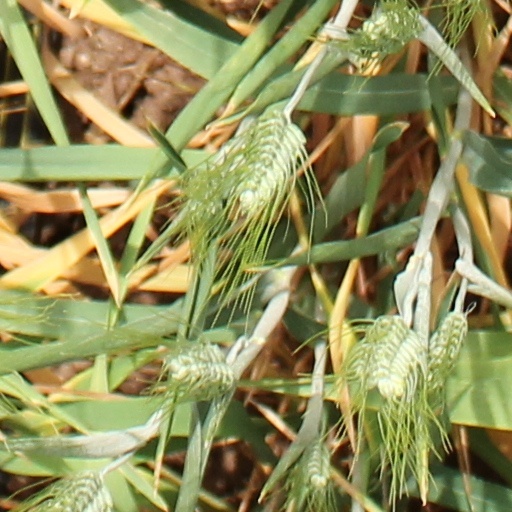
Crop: wheat